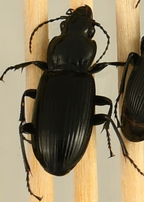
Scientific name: Pterostichus melanarius
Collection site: Woodworth Site (WOOD), plot WOOD_023